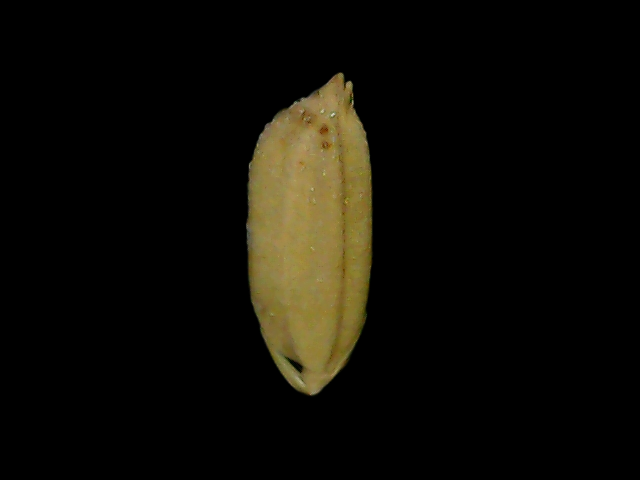
Rice variety: Bd76